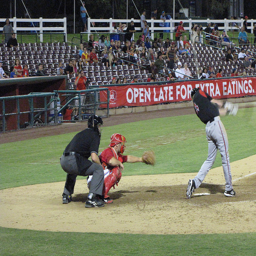
A baseball player who is swinging at a pitch.
An umpire and catcher stand behind a baseball player as he swings at the ball.
A baseball player swinging at the ball during a game.
A baseball player swinging a bat on home plate.
Spectators watch baseball players play during a game